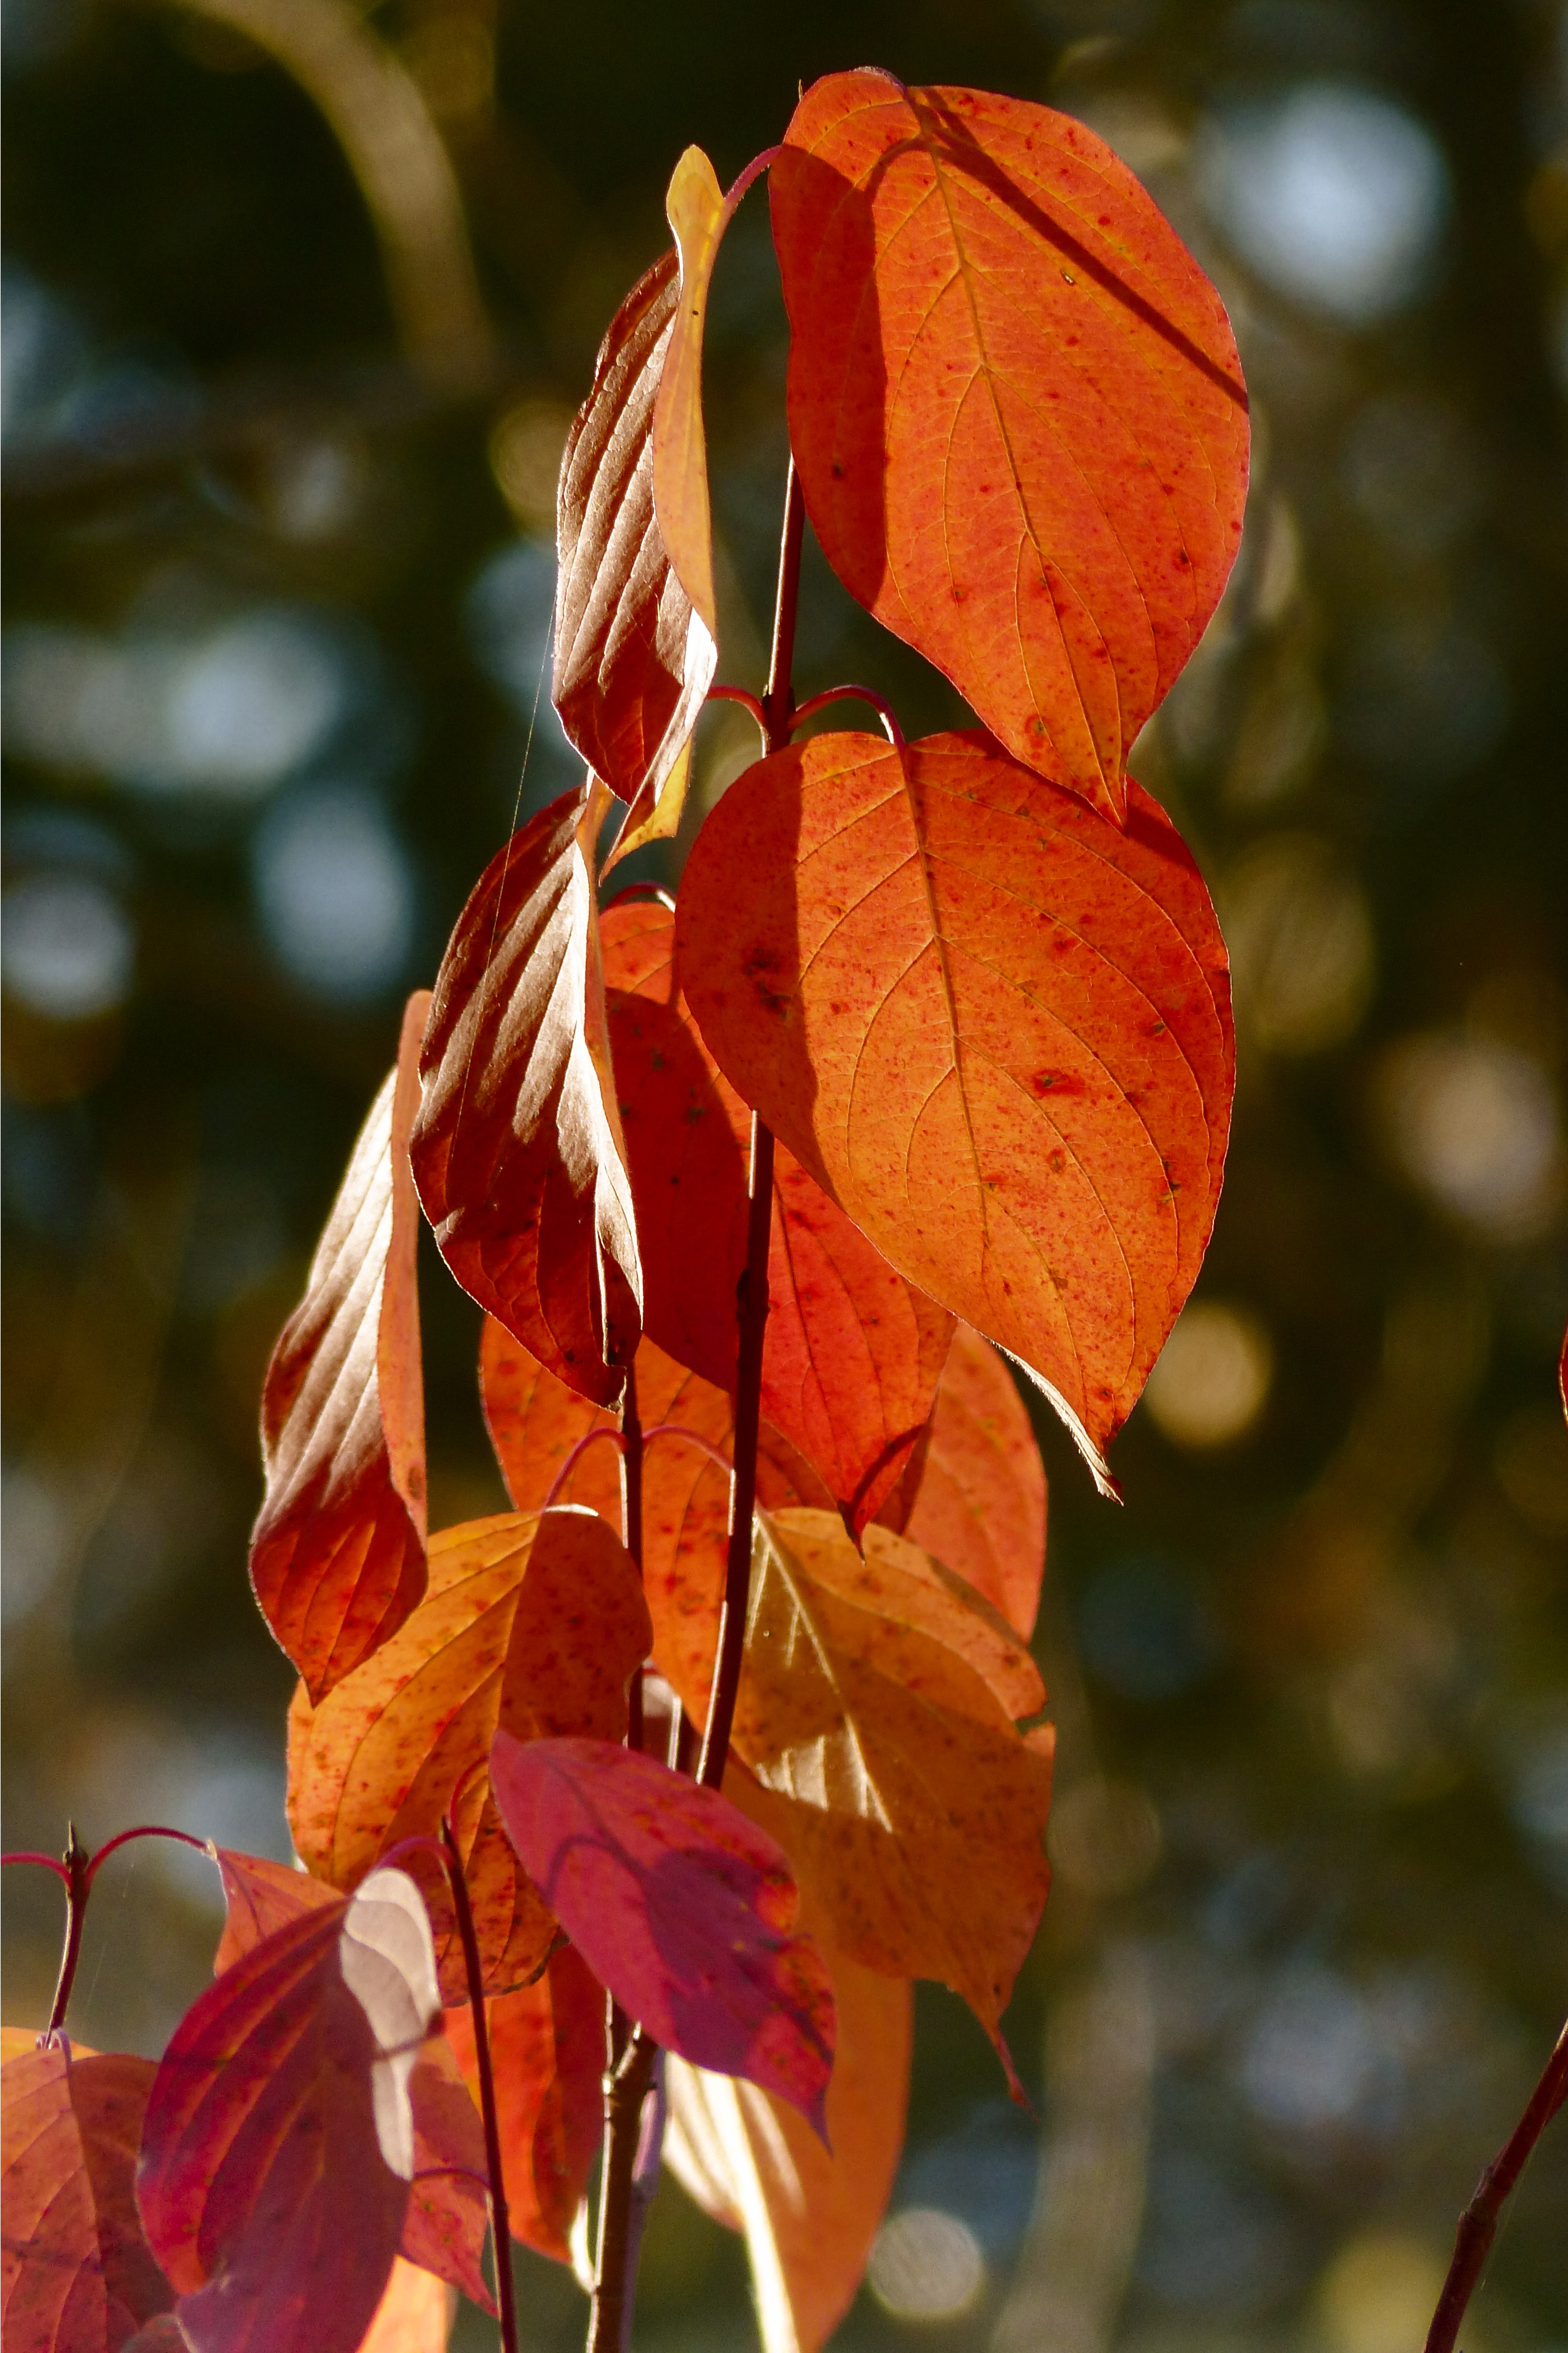
tree, nature, forest, branch, plant, sunlight, leaf, fall, flower, petal, foliage, red, macro, autumn, botany, flora, season, maple tree, maple leaf, close up, free photos, leaves, outdoors, back light, macro photography, flowering plant, plant stem, woody plant, land plant